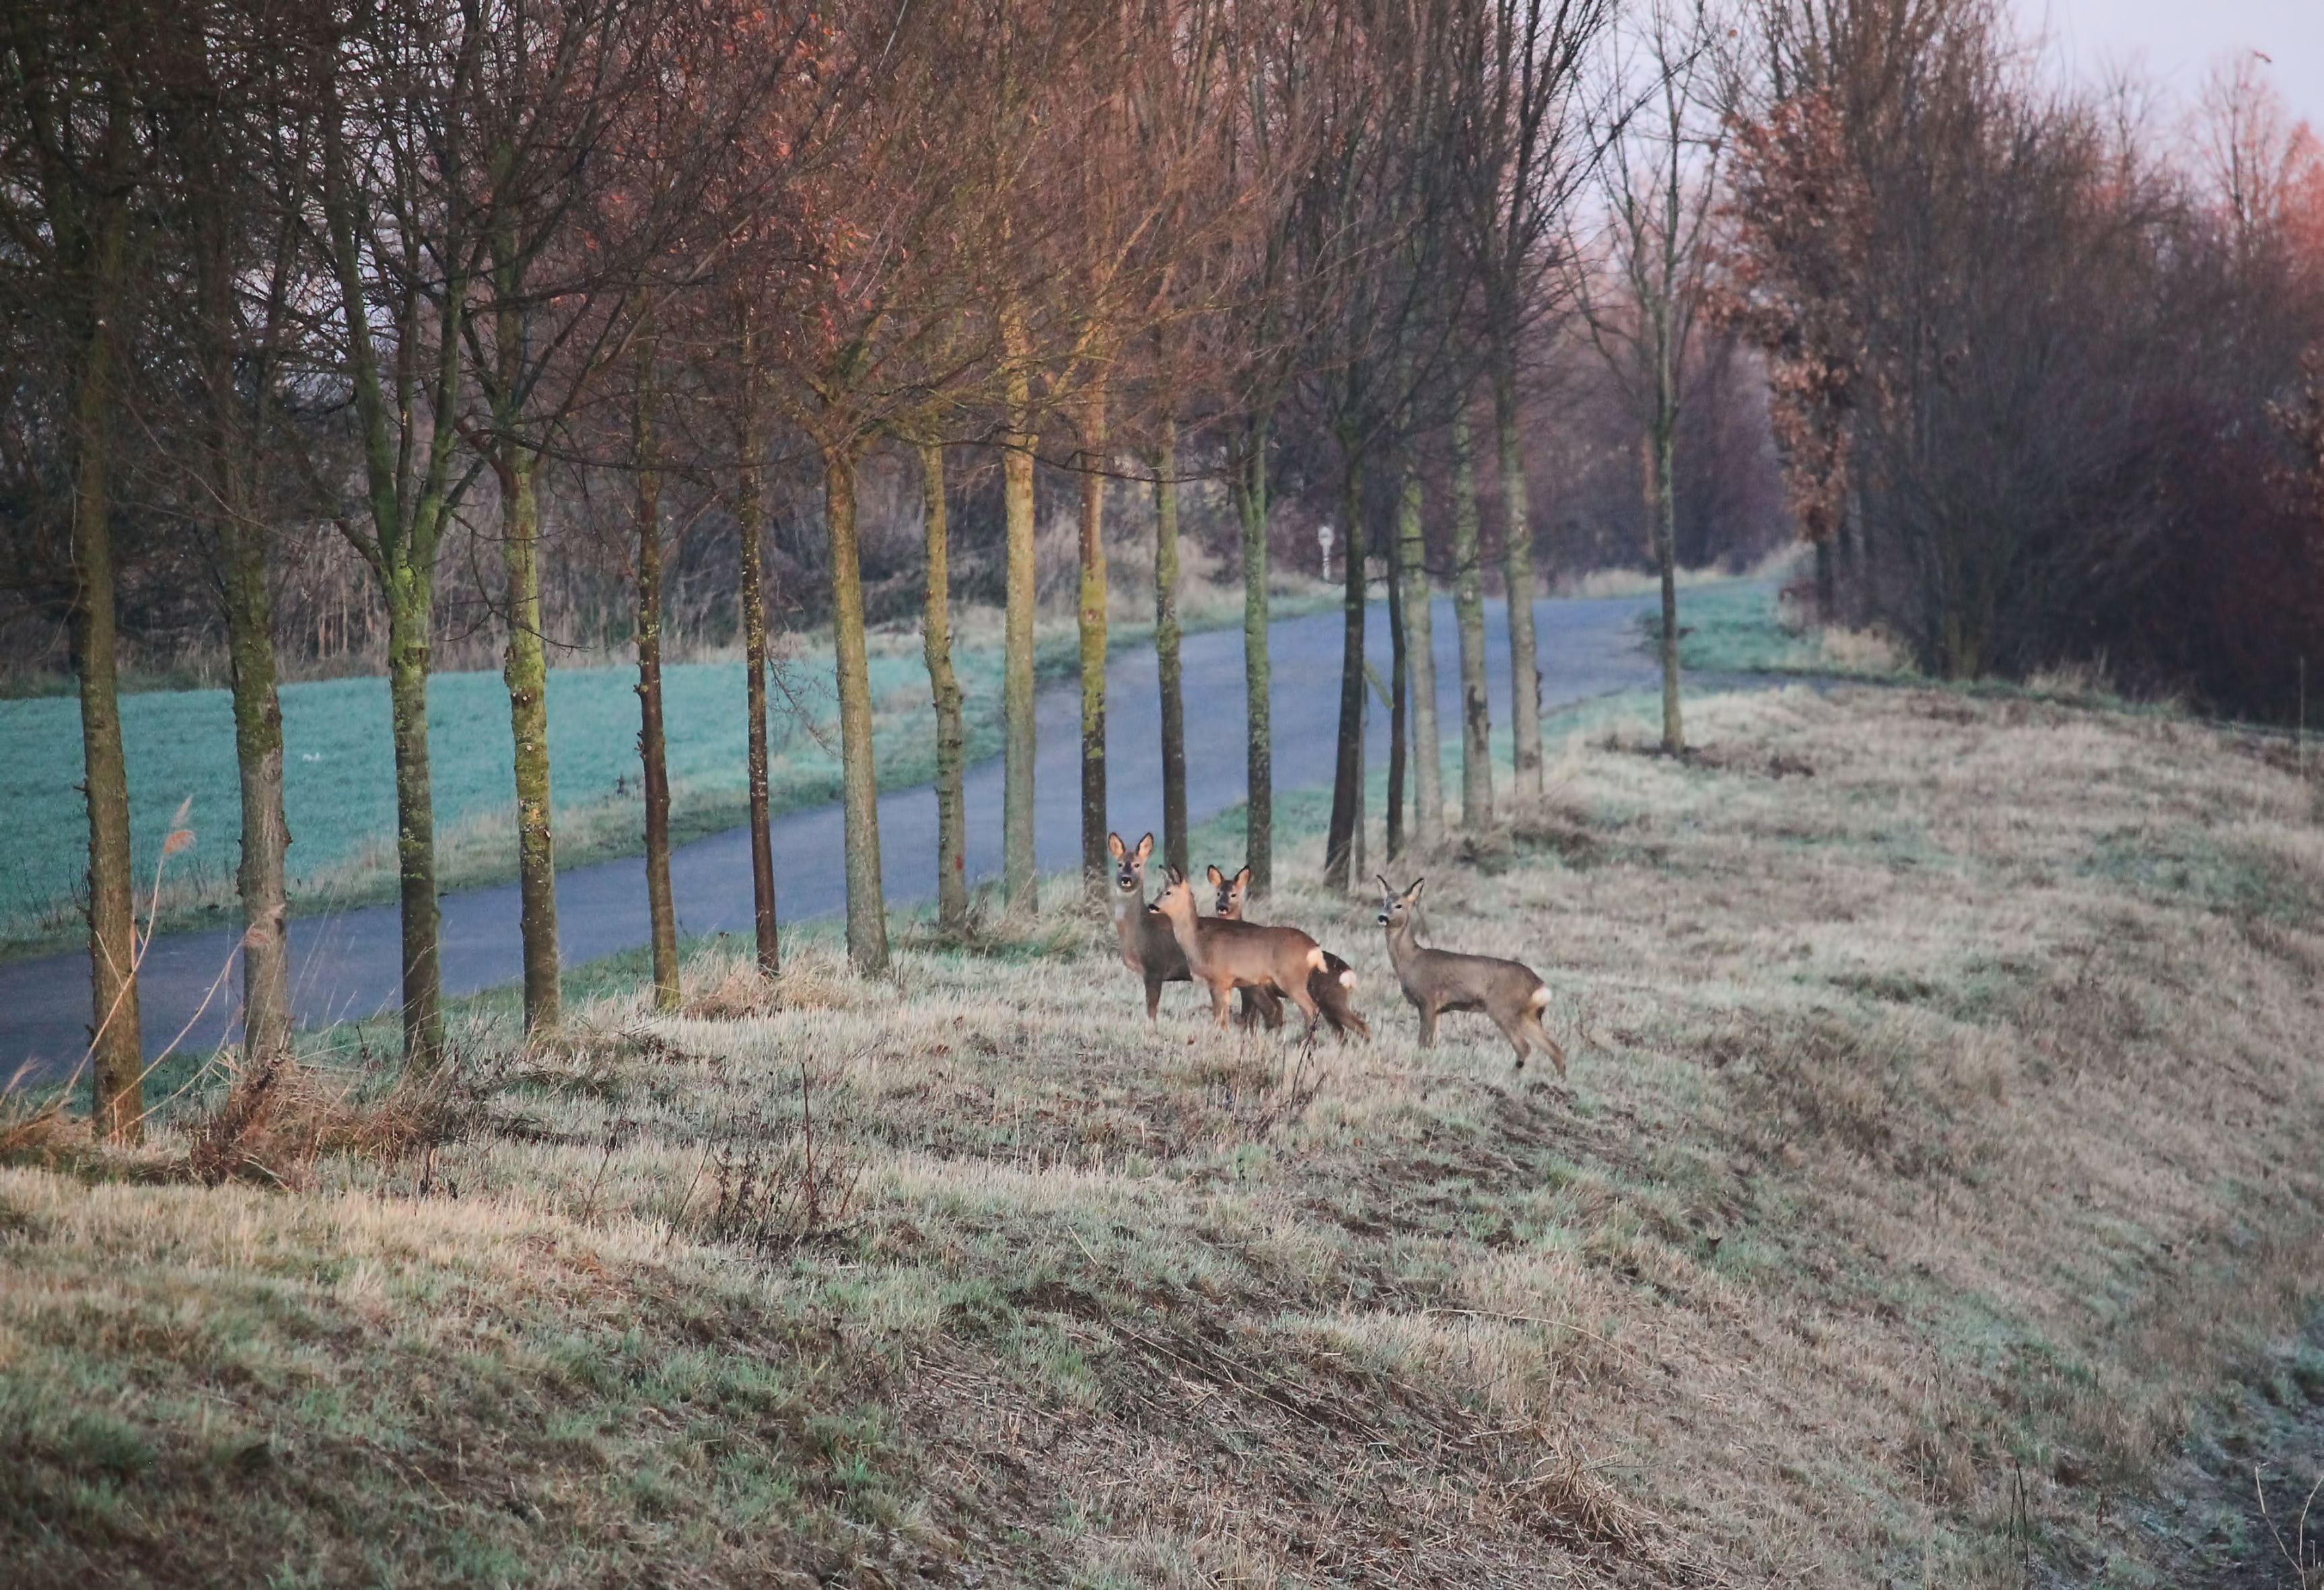
deer, wildwechsel, road, twilight, wild, fallow deer